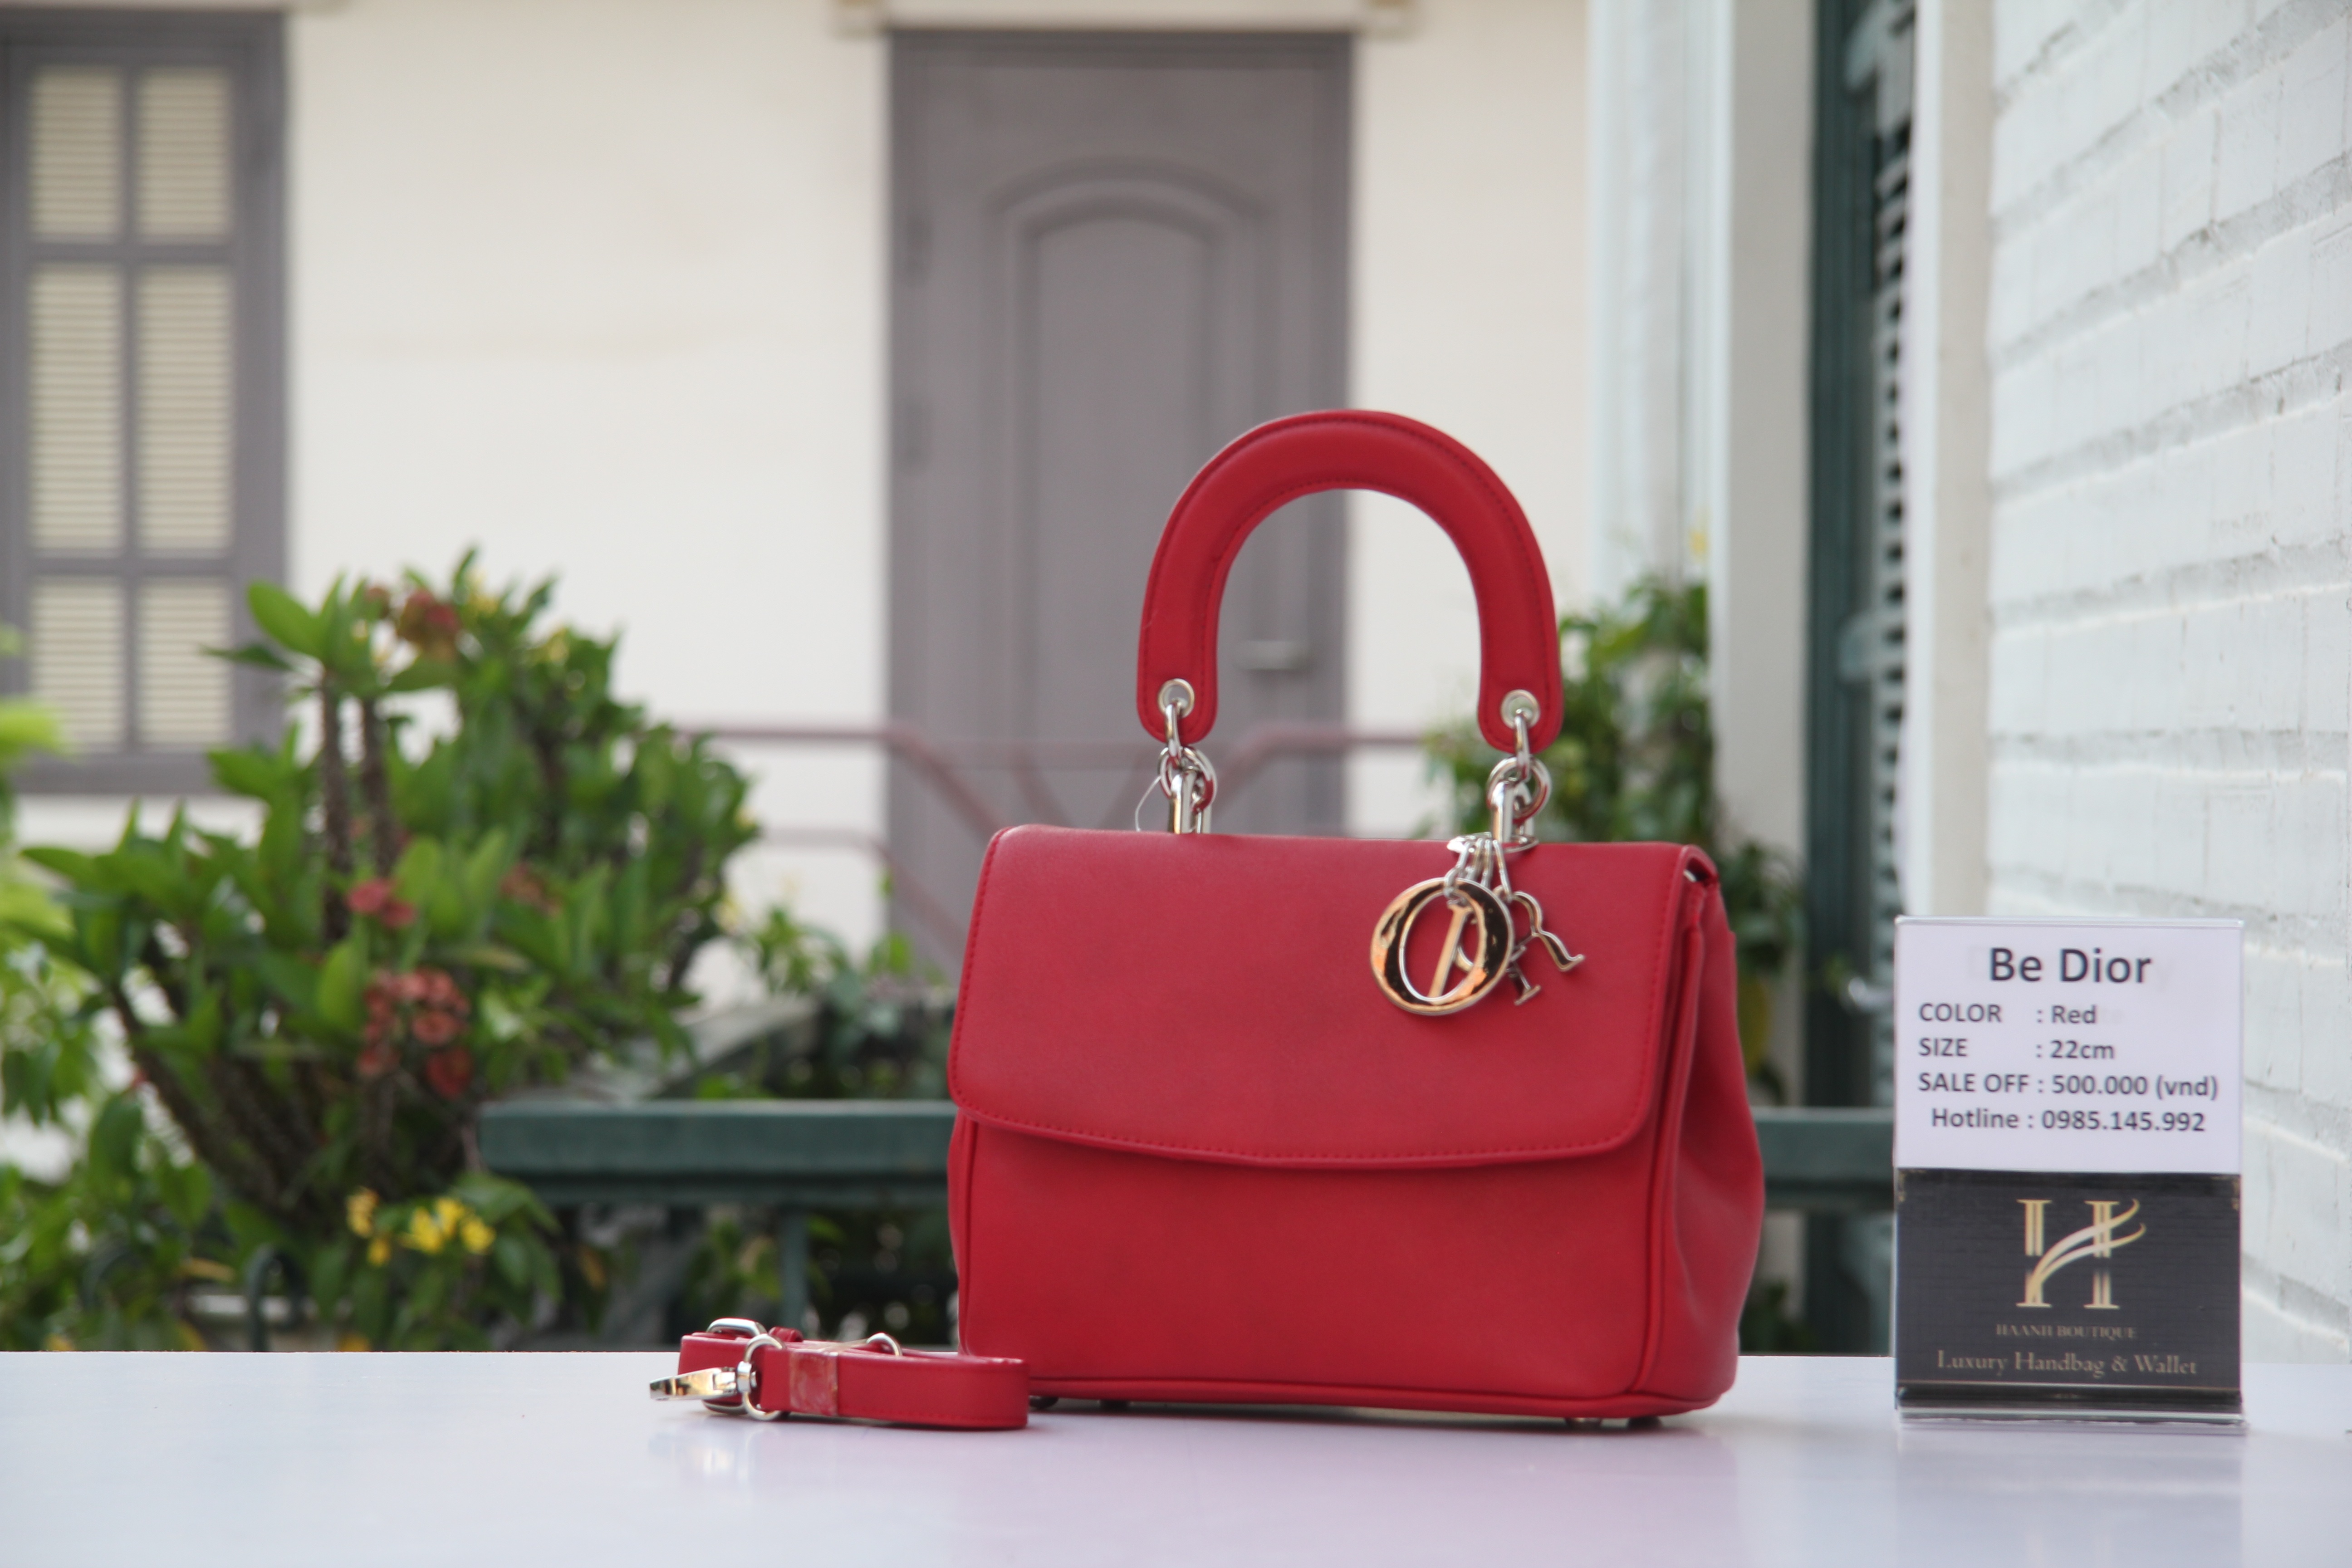
red, bag, handbag, brand, dior, xin